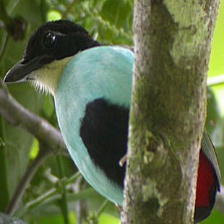
Species: AZURE BREASTED PITTA
Scientific name: PITTA STEERII